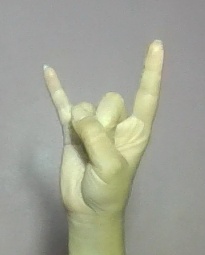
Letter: la